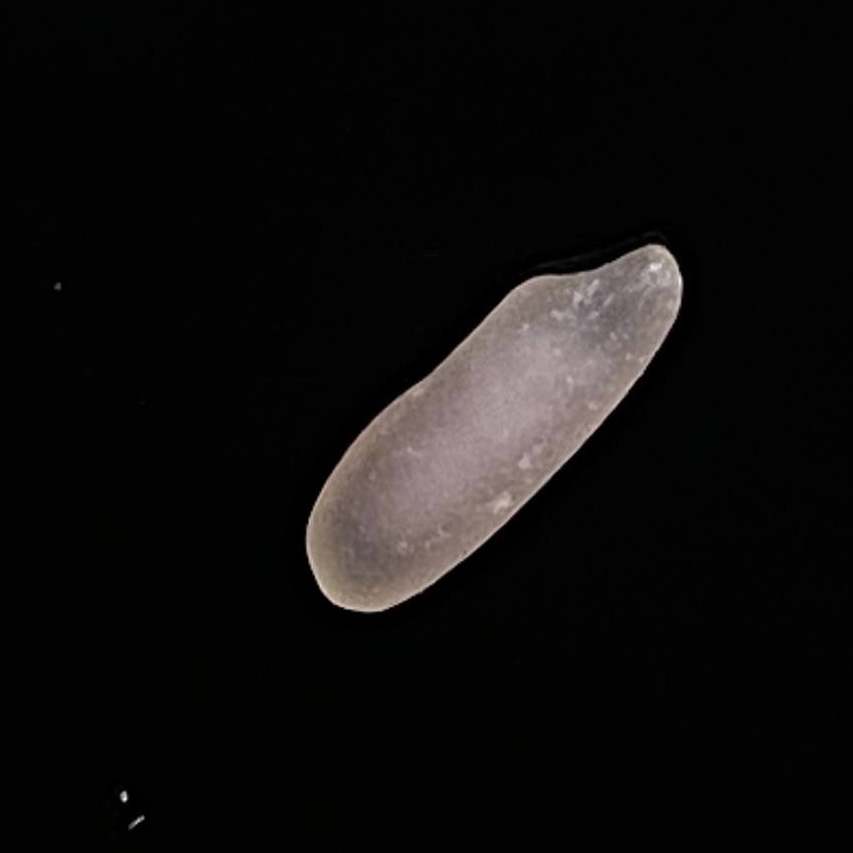
Rice variety: BR29